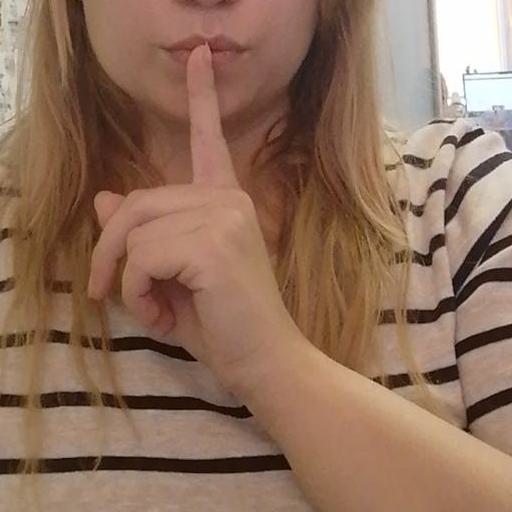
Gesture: mute